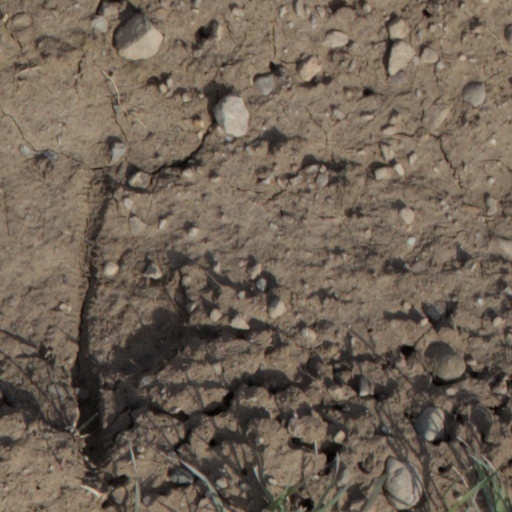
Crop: wheat